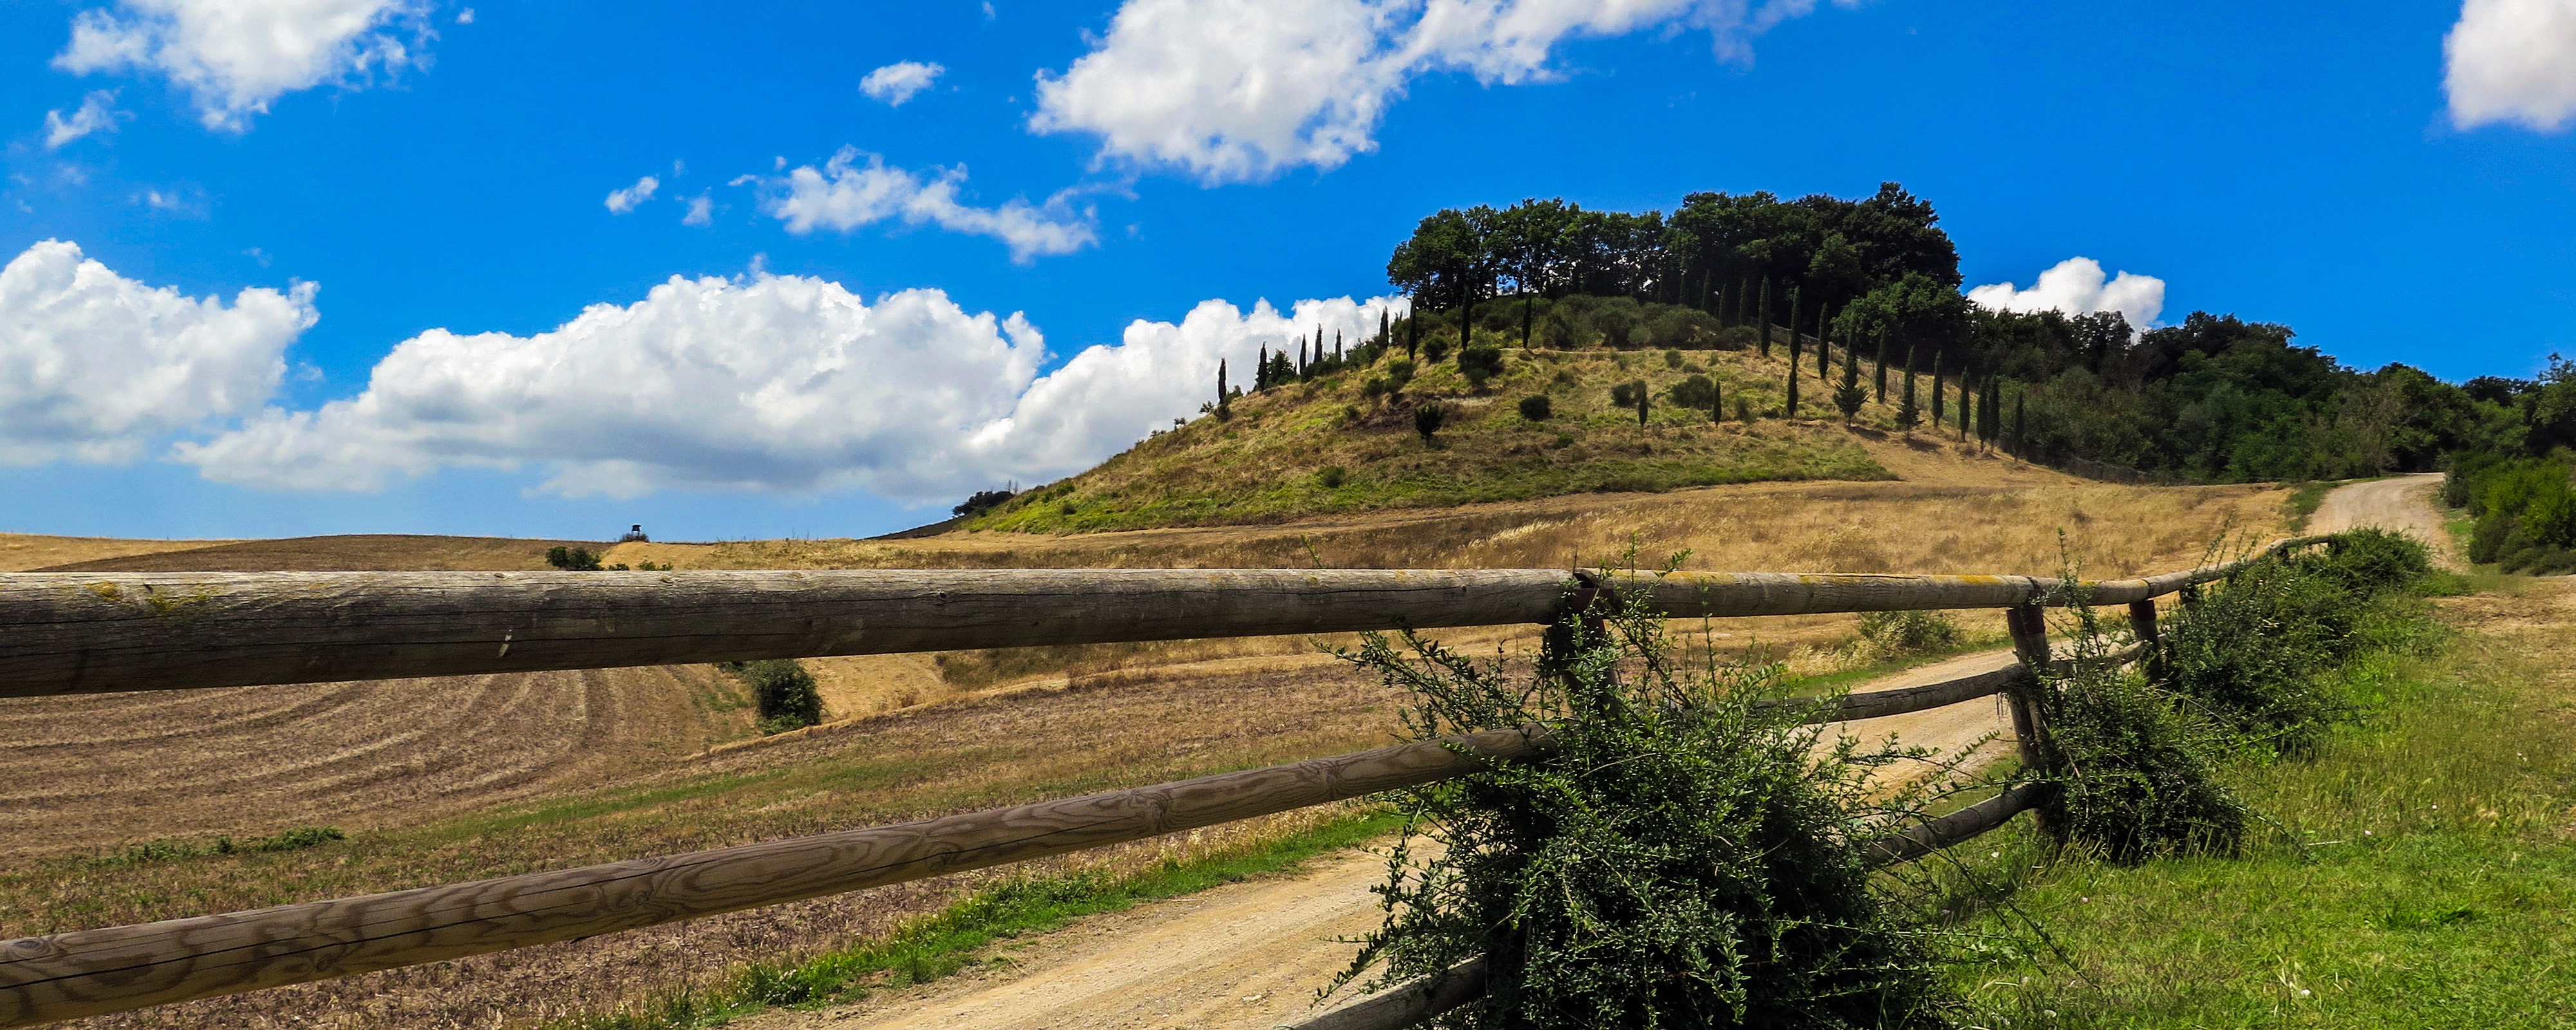
landscape, mountain, fence, sky, trail, hill, valley, panorama, cliff, italy, tuscany, reservoir, agriculture, terrain, ridge, waterway, clouds, fields, plateau, ecosystem, rural area, mountainous landforms, lajatico